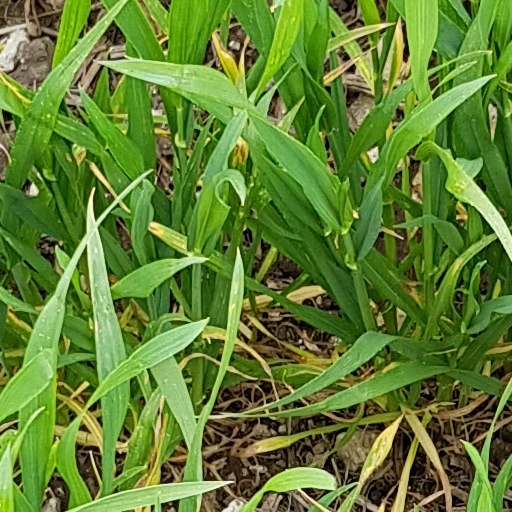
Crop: wheat